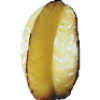
Label: Carambula 1